Iloilo Freedom Grandstand

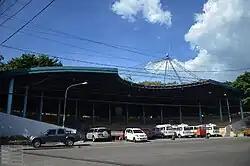
The old Freedom Grandstand on Calle Real, which was demolished for the revival of Sunburst Park.

The original grandstand was built in 1955 within Freedom Park (formerly known as Sunburst Park) by the first elective city mayor, Rodolfo Ganzon, as a concrete memorial to the new found political freedom of Iloilo City residents, which restored to the people of Arevalo, Jaro, La Paz, Mandurriao, Molo, and Iloilo City Proper their constitutional right to elect their own officials, which used to be appointed.